Konstantinos Stephanopoulos

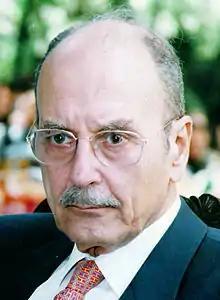
Stephanopoulos in 2000

Konstantinos "Kostis" Stephanopoulos (15 August 1926 – 20 November 2016) was a Greek conservative politician who served two consecutive terms as the president of Greece from 1995 to 2005.